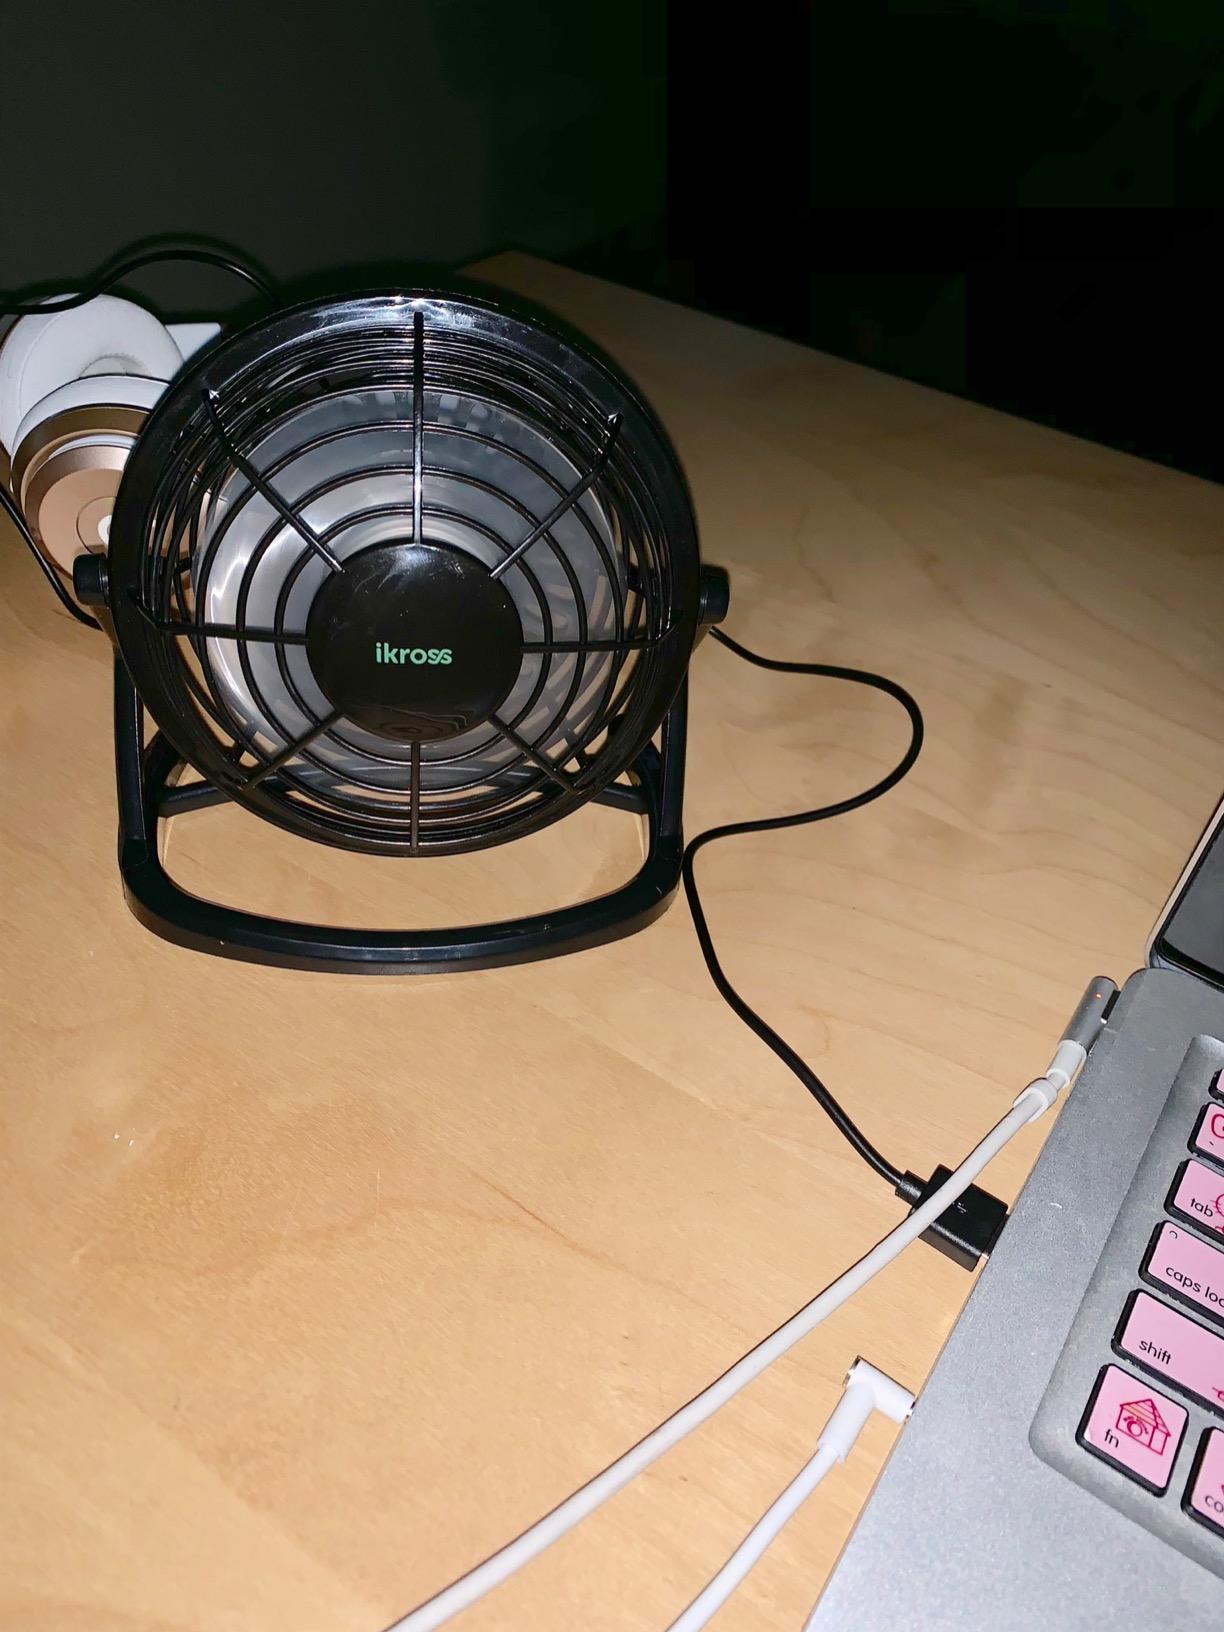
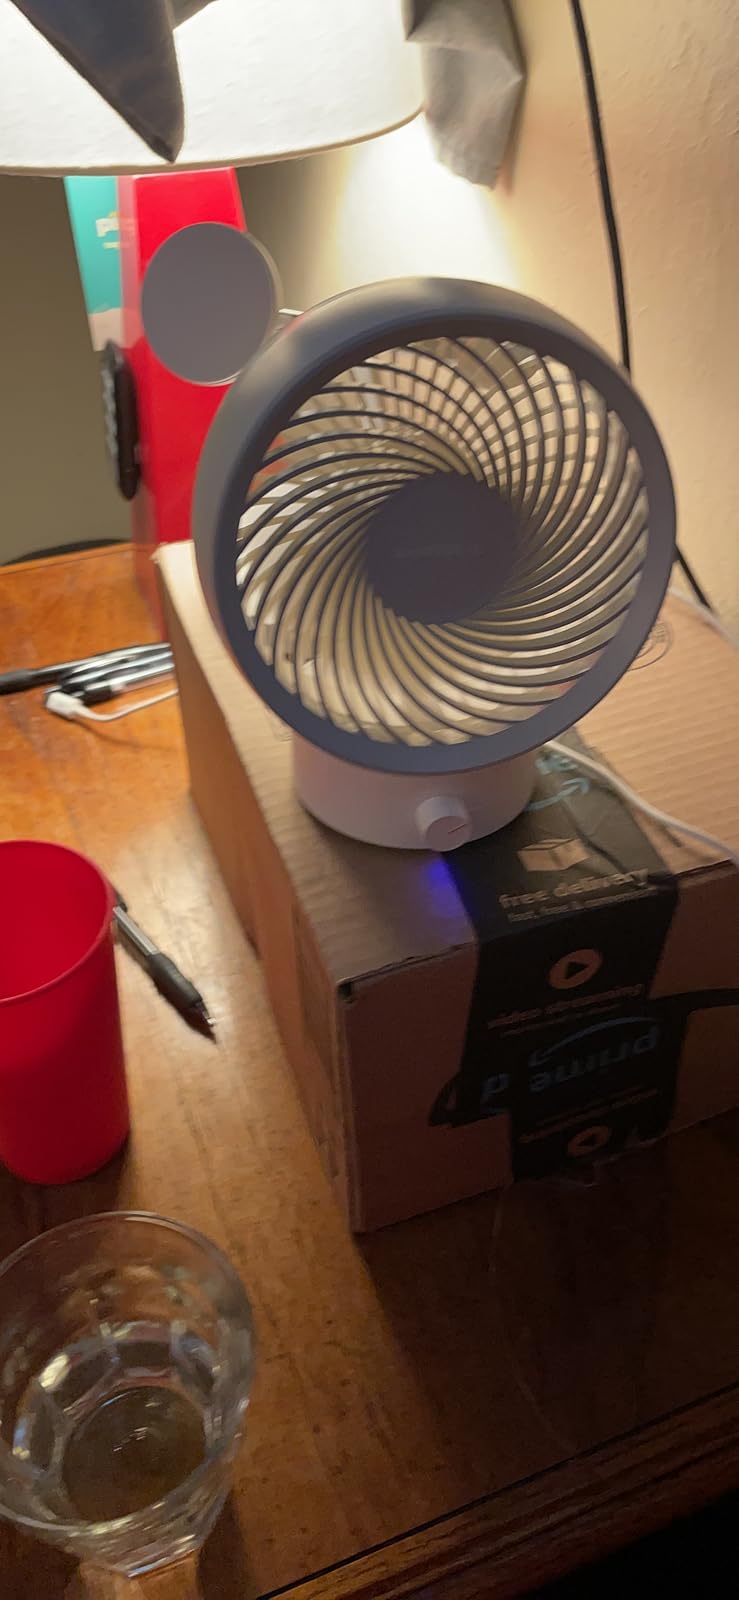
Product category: fan
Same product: no